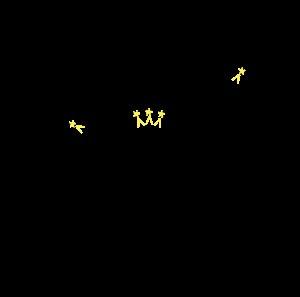
Anaximandre de Milet est un philosophe et savant grec présocratique. On suppose qu'il succéda à Thalès comme maître de l'école milésienne, et il aurait eu Xénophane, Pythagore et Anaximène parmi ses élèves.
L'histoire des cosmologies scientifiques prérelativistes s'intéresse à l'évolution des représentations du monde ou de l'univers au travers des siècles et avant la découverte des galaxies. Deux modèles cosmologiques historiques ont prédominé : ce sont le géocentrisme et l'héliocentrisme.